784

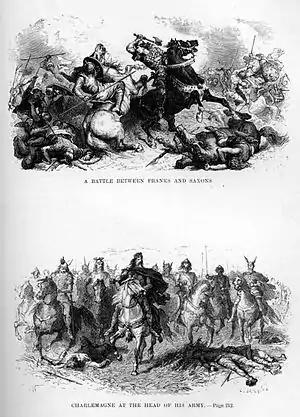
King Charlemagne and the Saxons (1869)

Year 784 (DCCLXXXIV) was a leap year starting on Thursday of the Julian calendar, the 784th year of the Common Era (CE) and Anno Domini (AD) designations, the 784th year of the 1st millennium, the 84th year of the 8th century, and the 5th year of the 780s decade. The denomination 784 for this year has been used since the early medieval period, when the Anno Domini calendar era became the prevalent method in Europe for naming years.